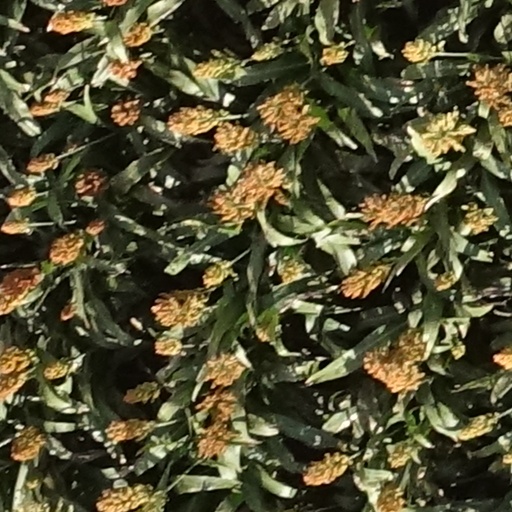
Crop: sorghum